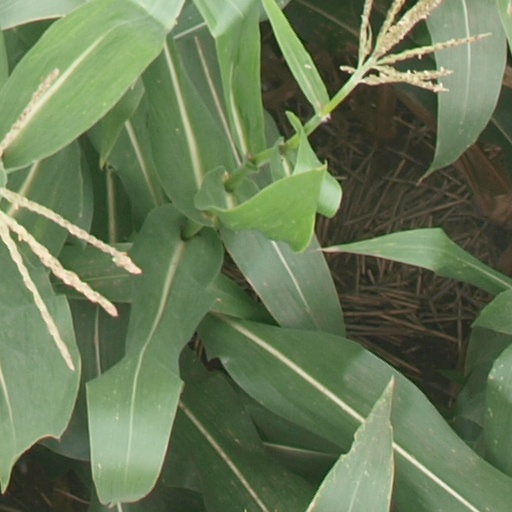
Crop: maize; corn